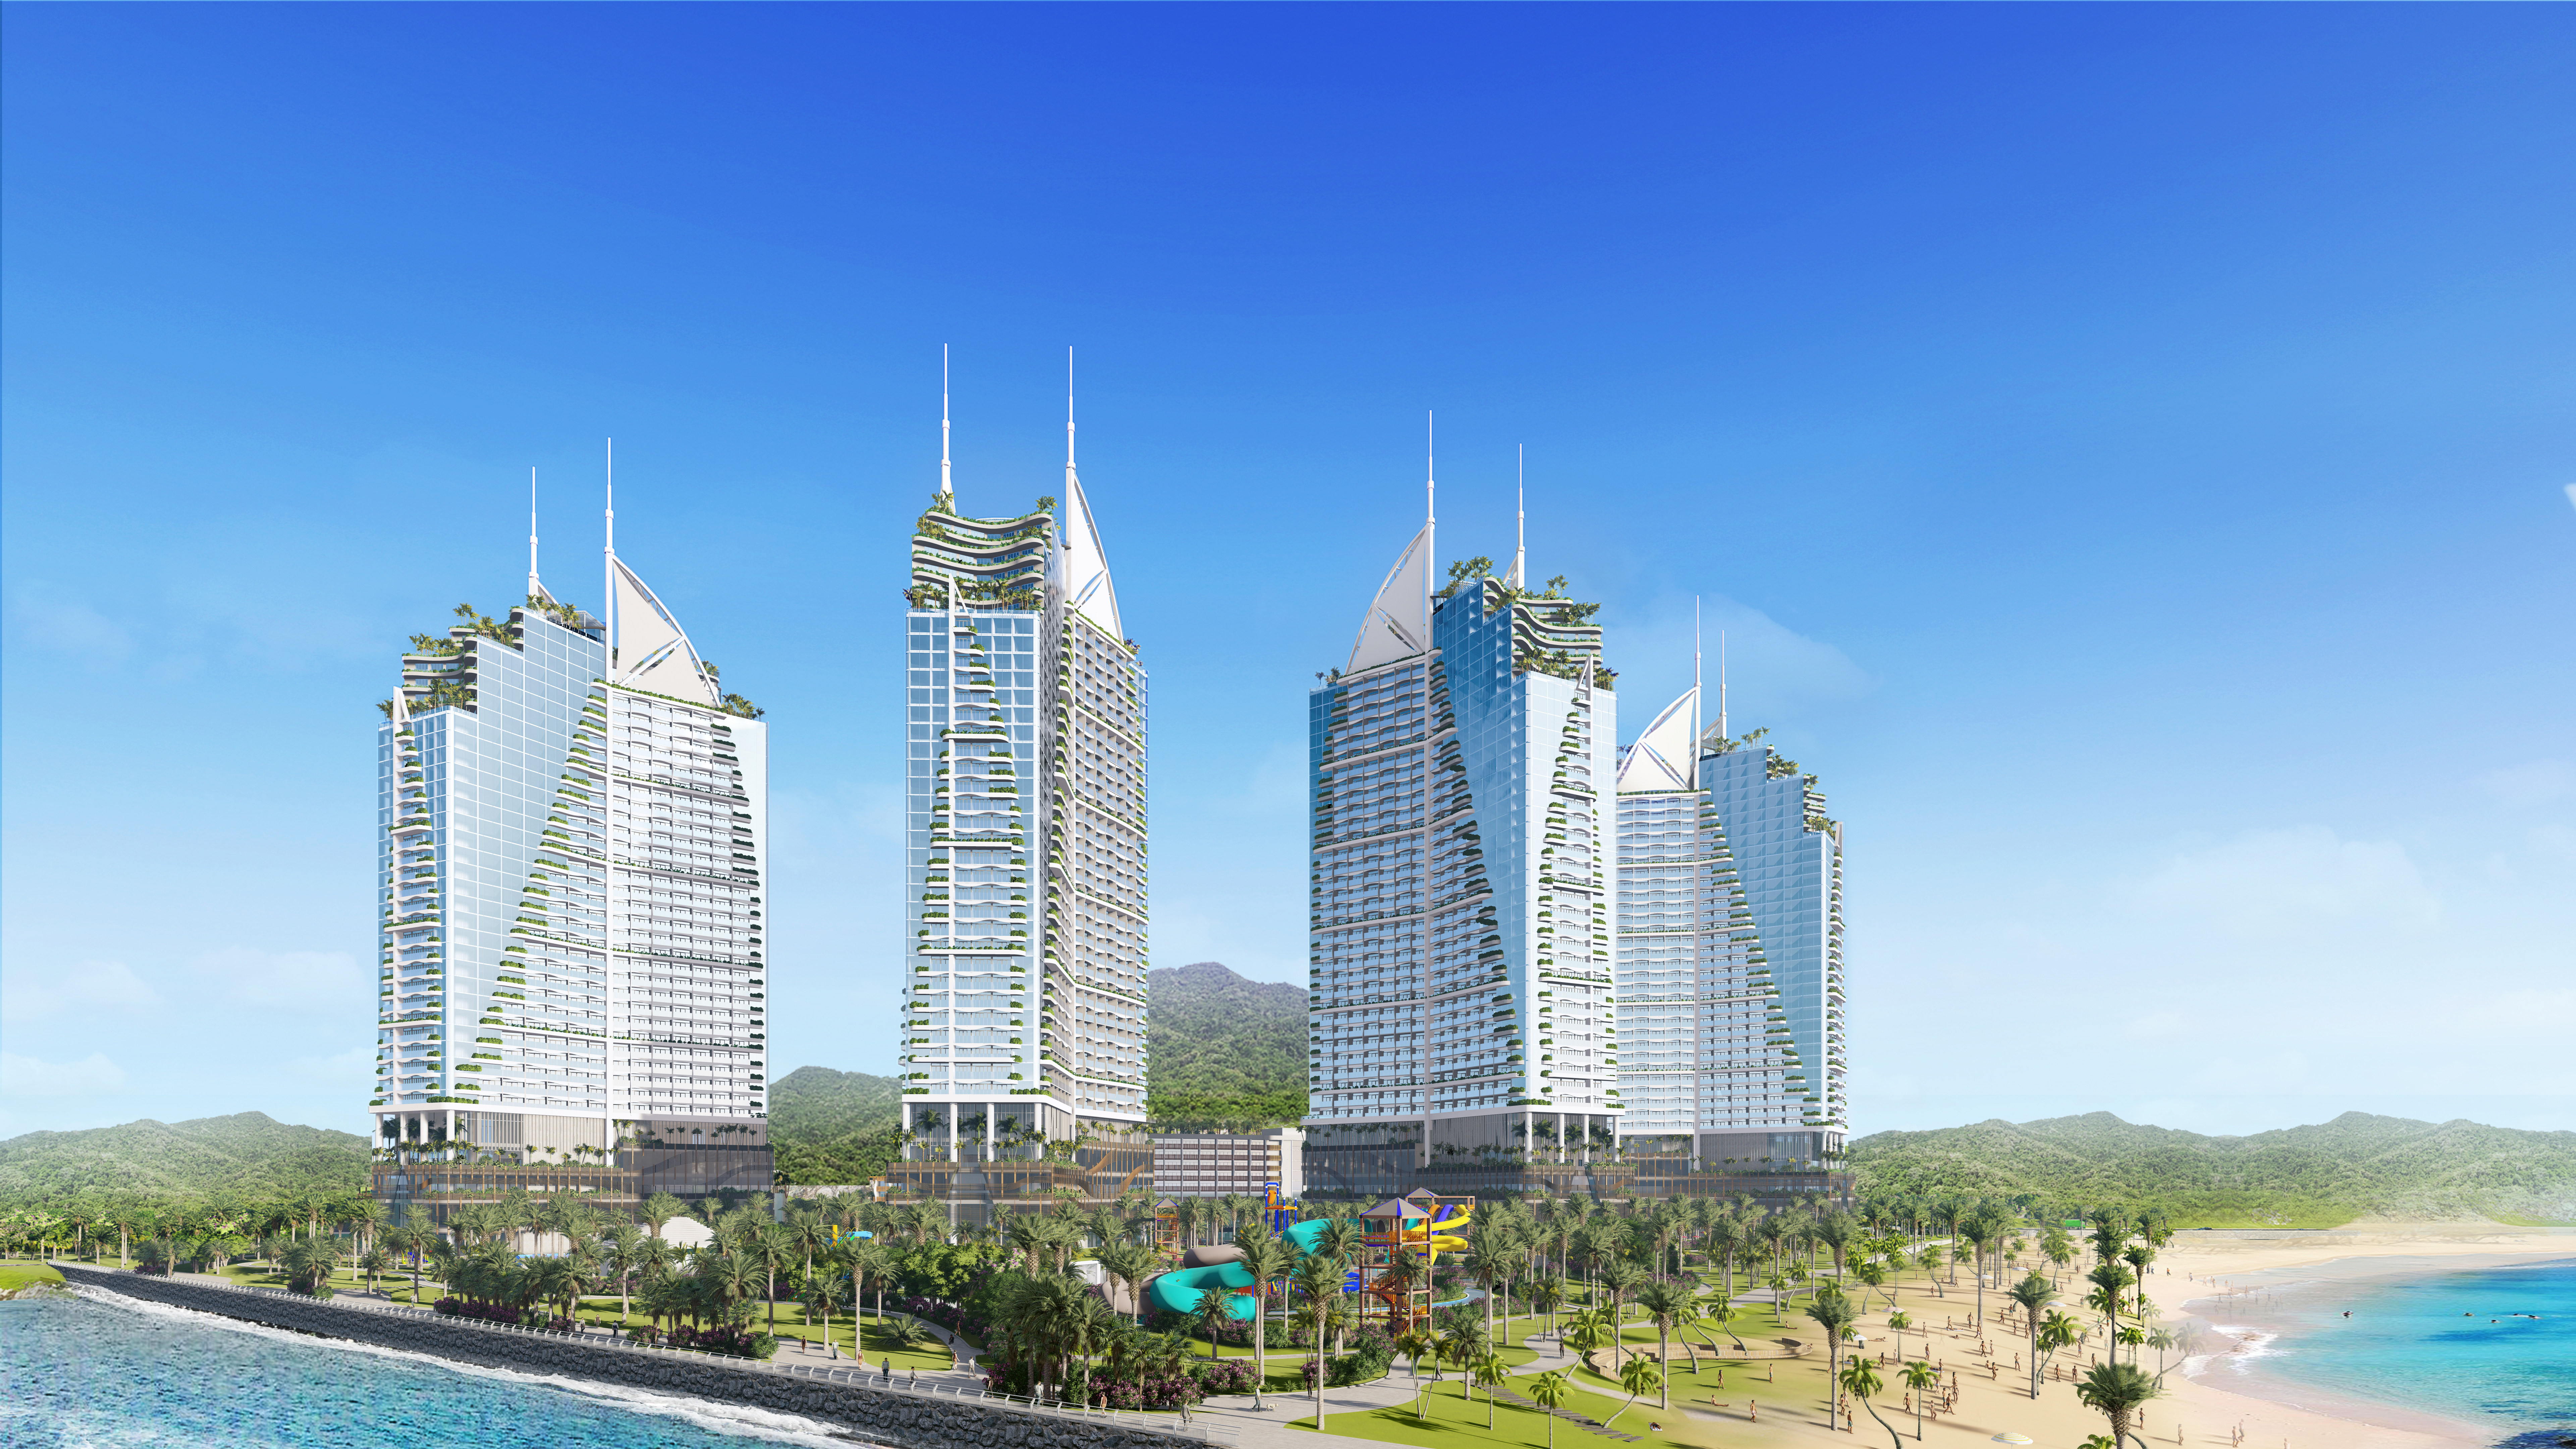
building, metropolitan area, skyscraper, tower block, condominium, daytime, city, property, human settlement, architecture, landmark, mixed use, urban area, metropolis, sky, real estate, tower, commercial building, urban design, skyline, cityscape, apartment, corporate headquarters, residential area, landscape, downtown, world, tourism